Sabrina's Secret Life

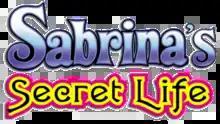

Sabrina's Secret Life (French: "Le Secret de Sabrina") is a 2003 animated television series based on the Archie Comics character Sabrina, the Teenage Witch co-produced by DIC Entertainment Corporation and Les Studios Tex SARL. It originally aired in syndication on the DIC Kids Network block in 2003 as a sequel series to "" (and ""). This was the final series to be produced by Les Studios Tex, as they ceased operations around the time the show ended.